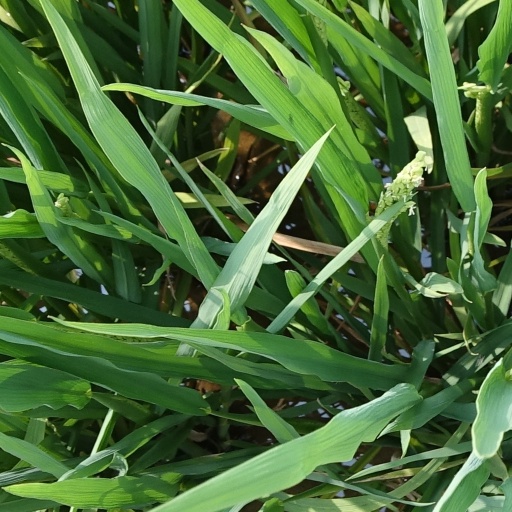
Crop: rice